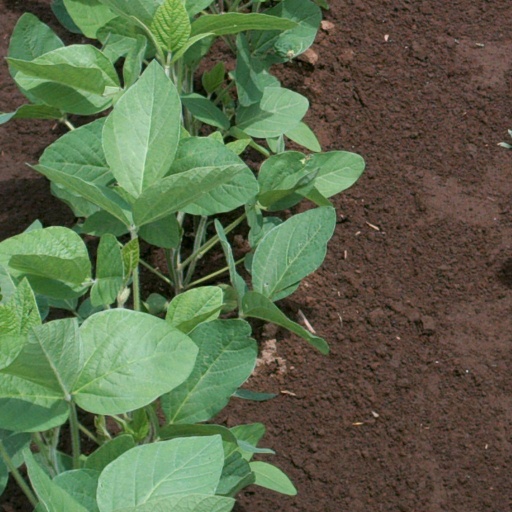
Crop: soybean